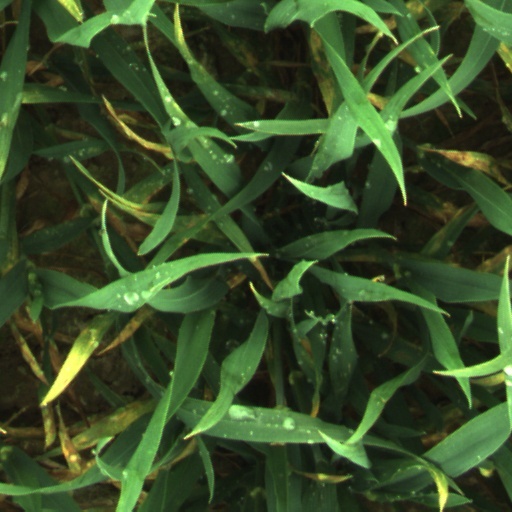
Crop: wheat